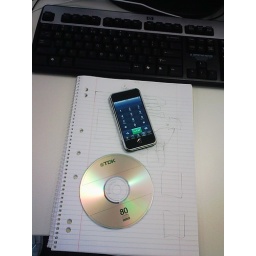
CD, notepad, and keyboard for size reference. The unit is in phone mode.